Pacific Fur Company

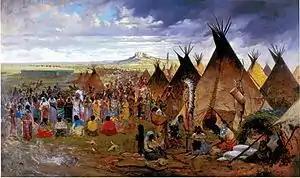
A Sioux village. Many of the Plains nations visited by the expedition had similar dwellings.

Under the command of Jonathan Thorn the "Tonquin" left New York on September 8, 1810. PFC employees numbered thirty-three men in total on board. The vessel landed at the Falkland Islands on 4 December to make repairs and take on water supplies at Port Egmont. Captain Thorn attempted to abandon eight of the crew still on shore, among them clerks Gabriel Franchère and Alexander Ross. The stranded men were taken on board after Robert Stuart threatened to kill Thorn. Communication between company workers was no longer held in English to keep the captain excluded from discussions. Company partners held talks in their ancestral Scottish Gaelic and the laborers used Canadian French. On December 25 the "Tonquin" rounded Cape Horn and sailed north into the Pacific Ocean.